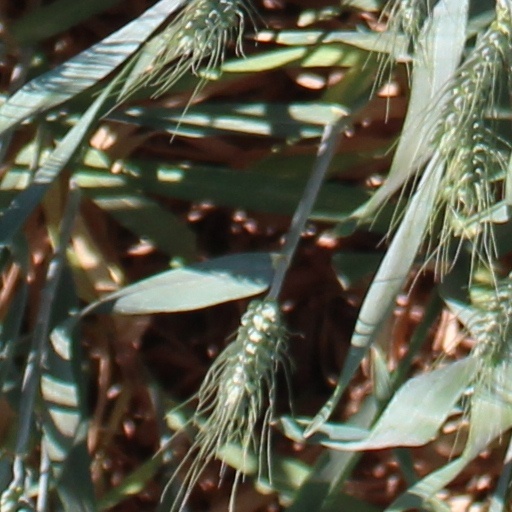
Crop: wheat